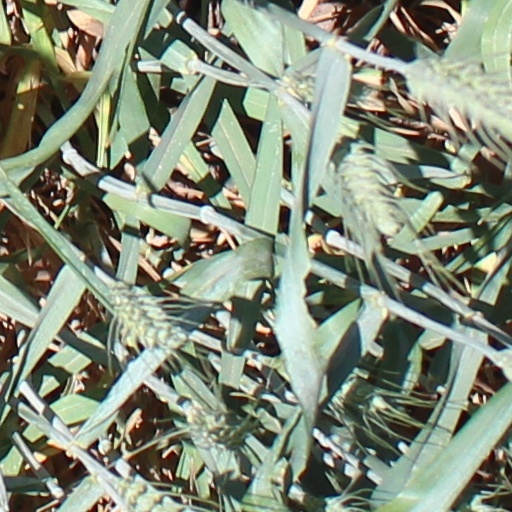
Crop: wheat